Aizuwakamatsu

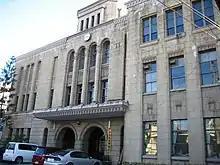
Aizuwakamatsu City Hall

Aizuwakamatsu has a mayor-council form of government with a directly elected mayor and a unicameral city legislature of 29 members The city contributes four members to the Fukushima Prefectural Assembly. In terms of national politics, the city is part of Fukushima Electoral District 4 for the lower house of the Diet of Japan.